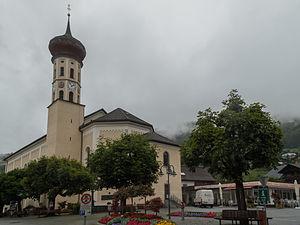
Schruns est une ville autrichienne, située dans le land de Vorarlberg, il s'agit aussi d'une station de sports d'hiver.